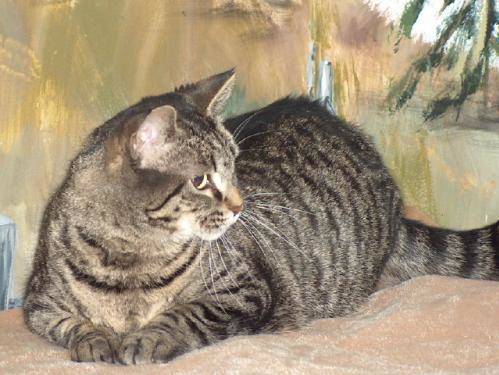
Label: cat